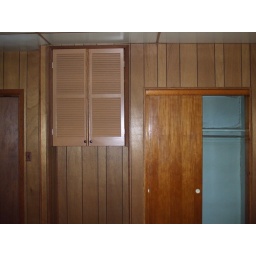
paneling and cupboards in master bedroom 2nd floor